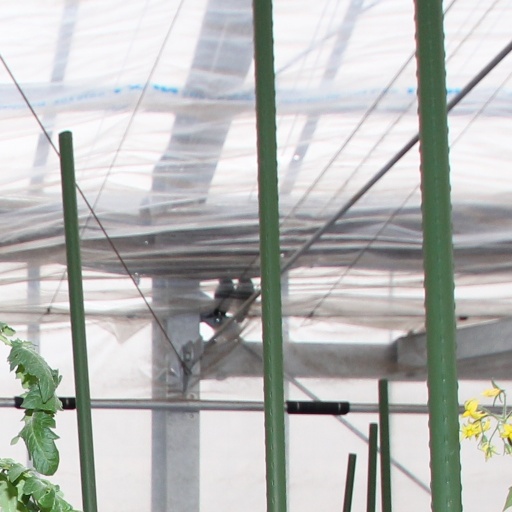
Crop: tomato